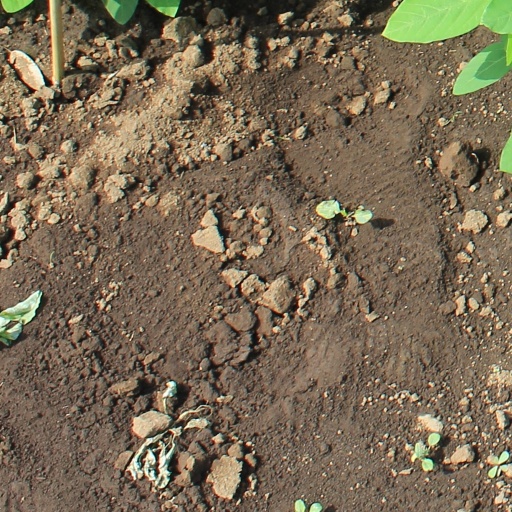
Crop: soybean